Pengra Bridge

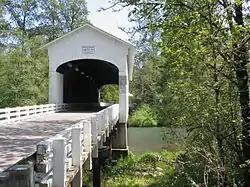
The Pengra Bridge in 2006

The Pengra Bridge is a covered bridge near Jasper in the U.S. state of Oregon. The Howe truss structure carries Place Road over Fall Creek in Lane County. It replaced an earlier bridge, built in 1904, that crossed the creek a few feet further upstream.